KVYB

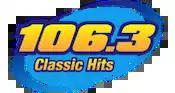
Logo for KRRF from April 2013 to August 2014

On March 31, 2013, KRRF began stunting with a wide range of music. On-air announcements stated "the time has come for something new" and advised listeners to tune in the following day at 6:33 p.m. At that time, KRRF switched its format to classic hits, branded as "Classic Hits 106.3", launching by playing 10,006 songs in a row. The first song on "Classic Hits" was "Two Tickets to Paradise" by Eddie Money.